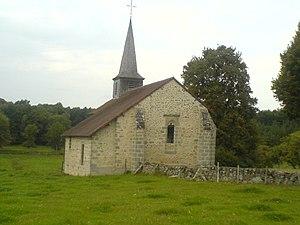
église